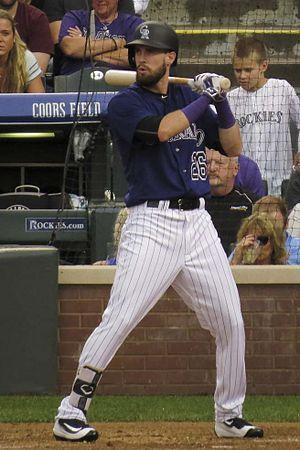
David Martin Dahl est un joueur de champ extérieur des Rockies du Colorado de la Ligue majeure de baseball.